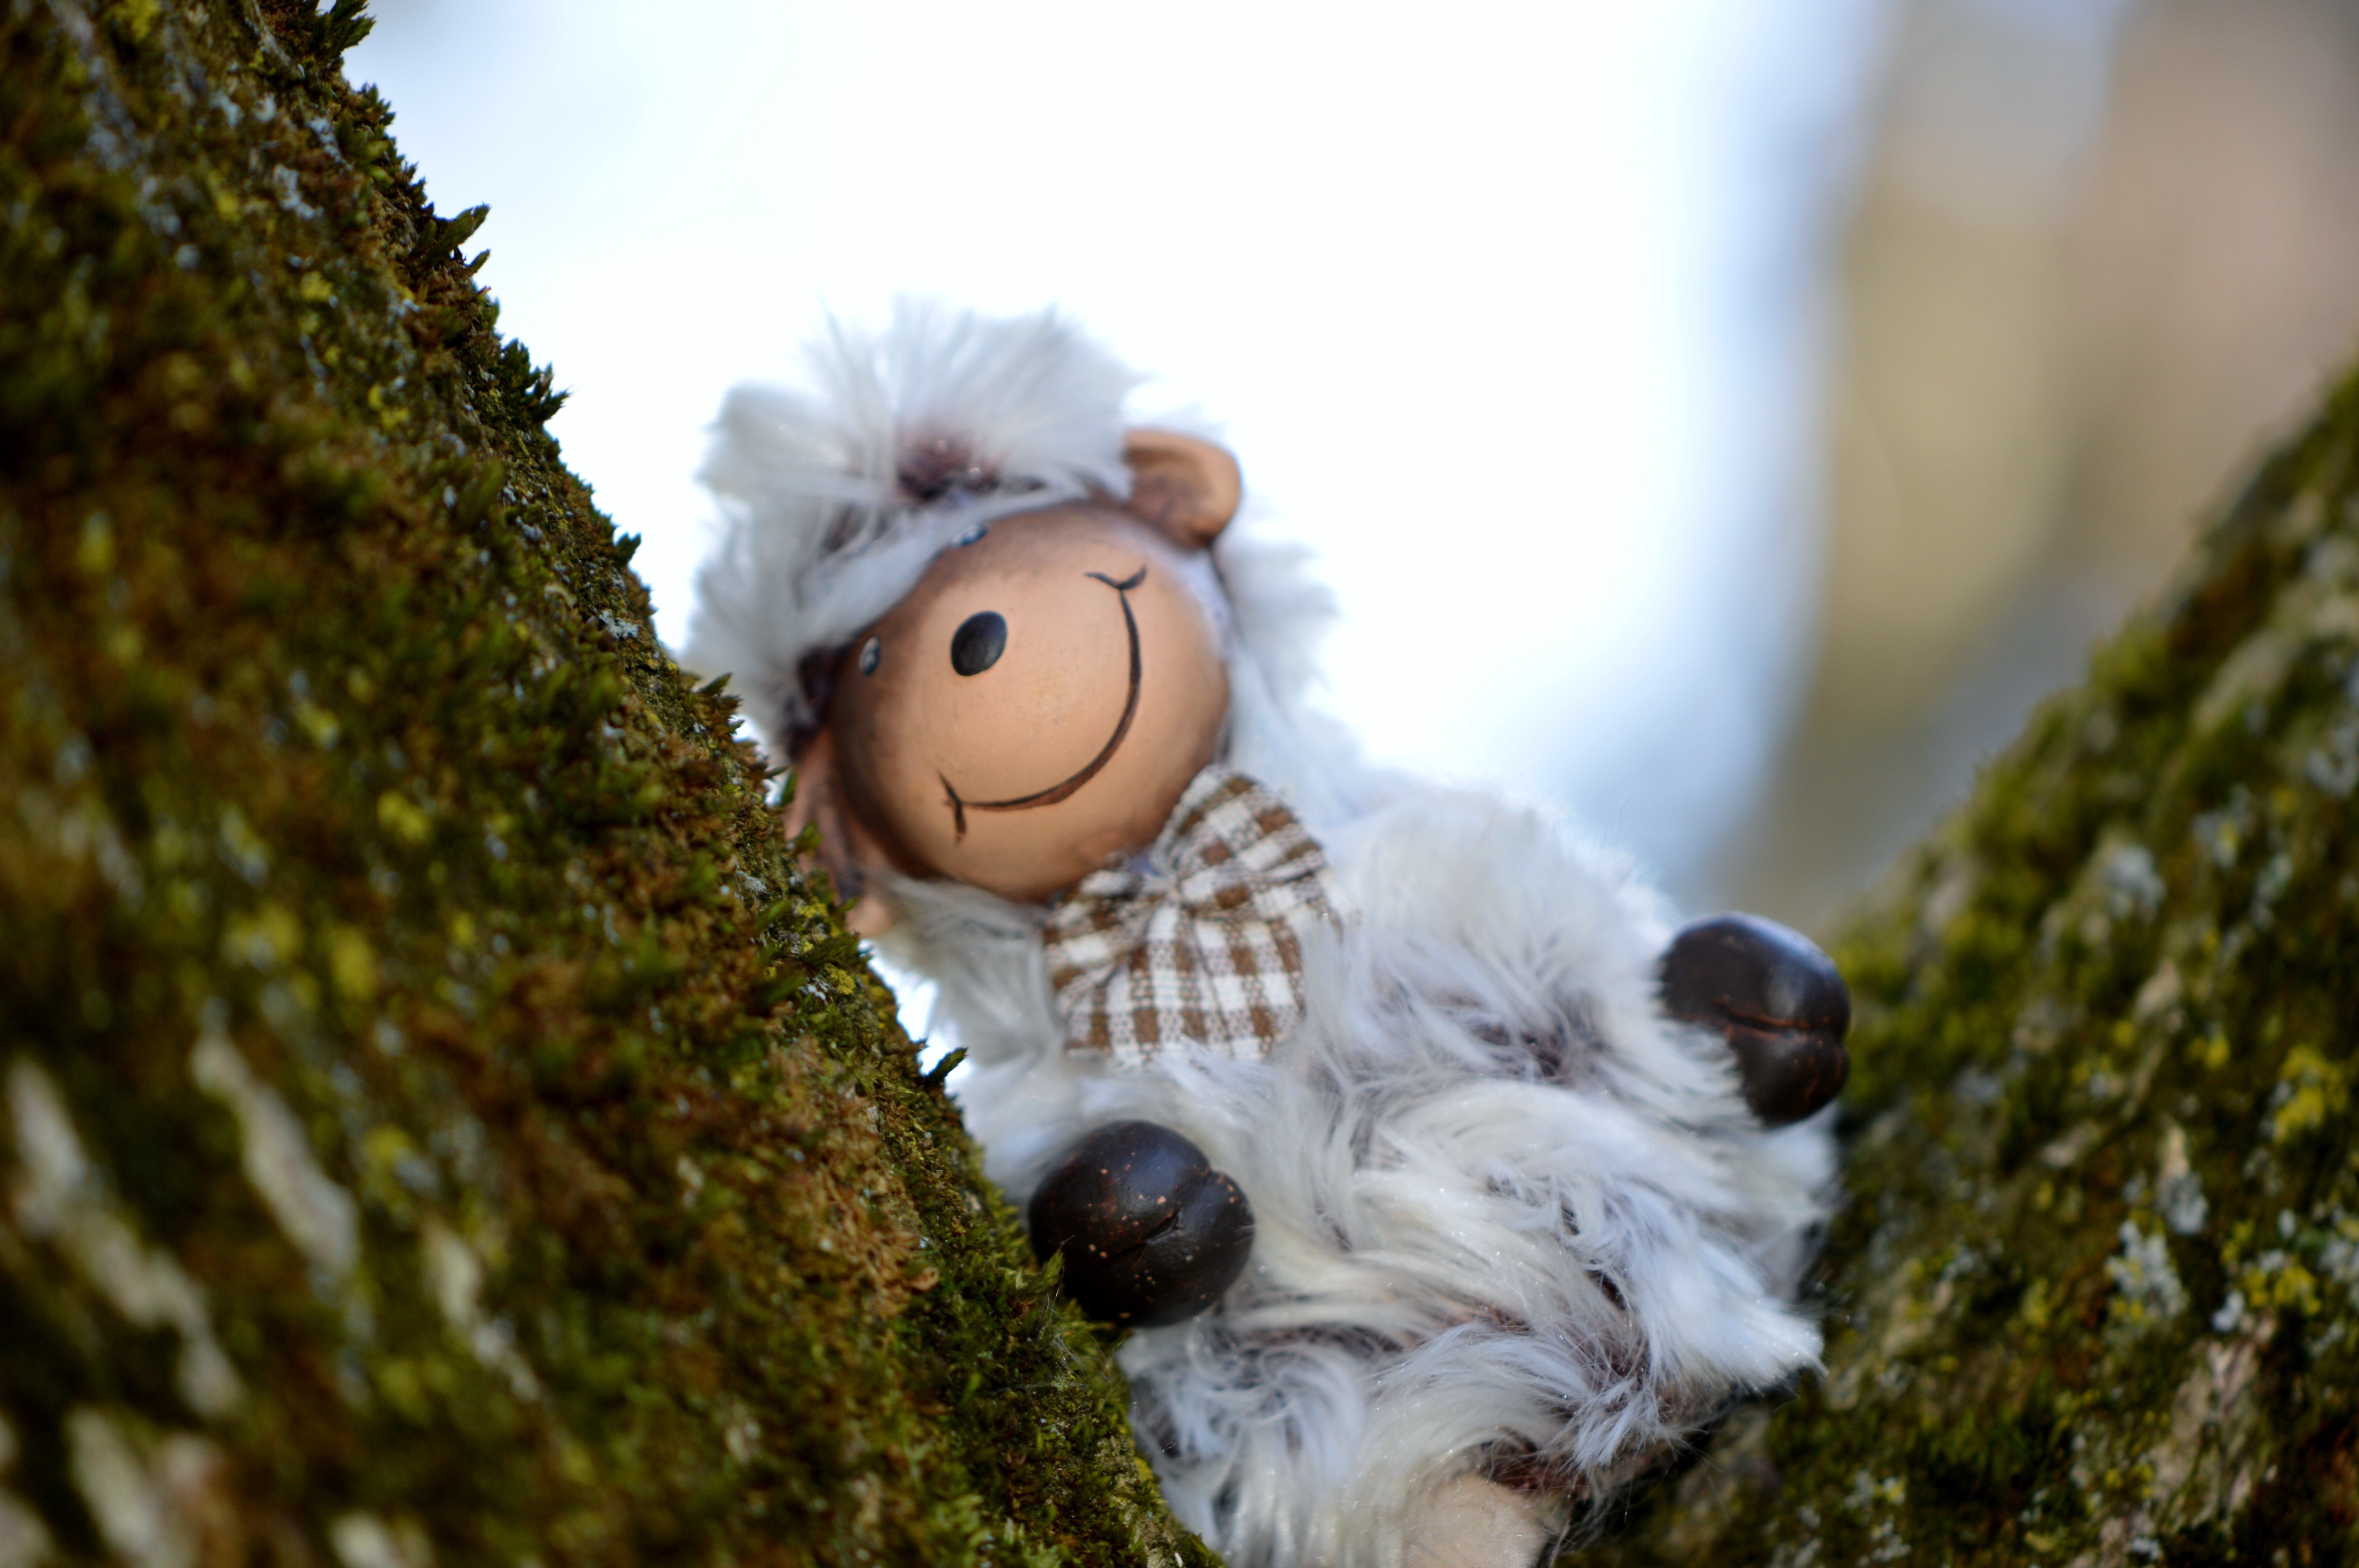
tree, grass, photography, flower, cute, fur, spring, sheep, autumn, child, season, funny, animal world, soft toy